Storm Daniel

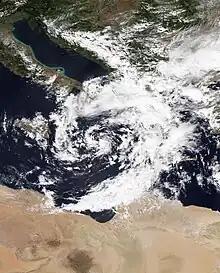
Storm Daniel on 5 September 2023

Villages on and near the Black Sea coast in Burgas Province, including Kosti and Arapya, became submerged, forcing evacuations. Three people were swept away after a bridge collapsed in the Tsarevo area, and another person drowned near the town.